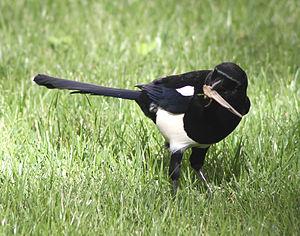
La Pie bavarde est l'une des grandes espèces de corvidés parmi les plus répandues en Europe et dans une grande partie de l'Asie. Les pies peuvent aisément être identifiées grâce à leur morphologie et à leur plumage noir et blanc caractéristique. Il existe 13 sous-espèces de pie bavarde.